2017 Barcelona attacks

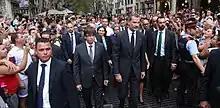
The King of Spain going to lay a wreath with the President of Catalonia and the Mayor of Barcelona

Mossos d'Esquadra, the police force of Catalonia, launched Operation Cage to locate the perpetrators. All public events in Barcelona were cancelled, and both Carles Puigdemont, the President of the Generalitat of Catalonia, and Ada Colau, the Mayor of Barcelona, cancelled their holidays to return to the city and take part in crisis management. Likewise, Prime Minister of Spain Mariano Rajoy cancelled his holidays and travelled to Barcelona with the Spanish Deputy Prime Minister, Soraya Sáenz de Santamaría, and Juan Ignacio Zoido, the Spanish Minister of the Interior. Spain declared three days of mourning.